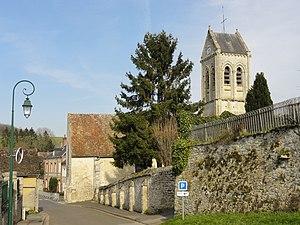
Église Saint-Léger de Delincourt - voir titre.
L'église Saint-Léger est une église catholique paroissiale située à Delincourt, dans l'Oise, en France. Elle remplace un édifice plus ancien, mais sa nef remonte néanmoins aussi loin que la fin du XIᵉ ou le début XIIᵉ siècle. Des remaniements au XVIIIᵉ siècle lui ont enlevé son authenticité, et les arcades de l'exceptionnel porche du début du XIIIᵉ siècle ont alors été bouchées. Les parties orientales conservent tout leur intérêt, et sont d'une architecture recherchée. Elles ont été bâties par le chapitre de la collégiale royale Saint-Mellon de Pontoise, qui fut le collateur de la cure sous l'Ancien Régime. Le transept et le chœur sont de style gothique primitif, mais leurs voûtes d'ogives et leurs chapiteaux particulièrement remarquables évoquent le style roman tardif. Ils datent du troisième quart du XIIᵉ siècle. Le clocher en bâtière central, qui s'élève au-dessus de la croisée du transept, n'a été achevé qu'au début du XIIIᵉ siècle, et est plus résolument gothique. Il séduit surtout par ses dimensions très judicieusement définies. Bientôt après son achèvement, l'église a été agrandie par l'adjonction de deux collatéraux au nord et au sud du chœur.